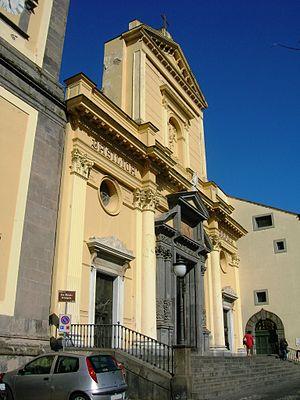
Cette liste recense les basiliques de la Campanie, Italie.
Piano di Sorrento est une commune italienne de la ville métropolitaine de Naples dans la région de la Campanie.